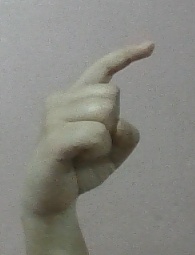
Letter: ra